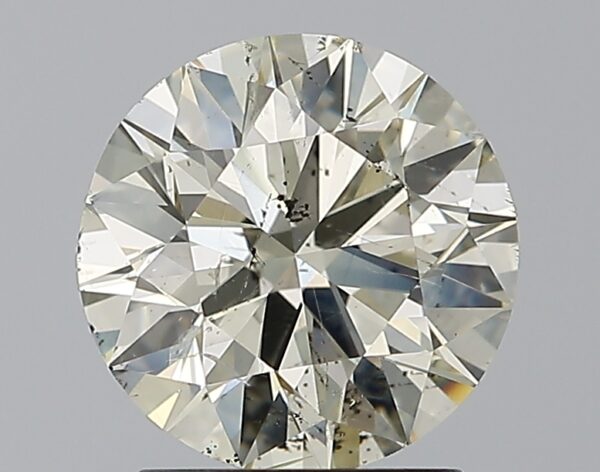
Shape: round
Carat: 2
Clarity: SI2
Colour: N
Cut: EX
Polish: EX
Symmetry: EX
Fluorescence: M
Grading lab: GIA
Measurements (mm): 8 x 8.05 x 5